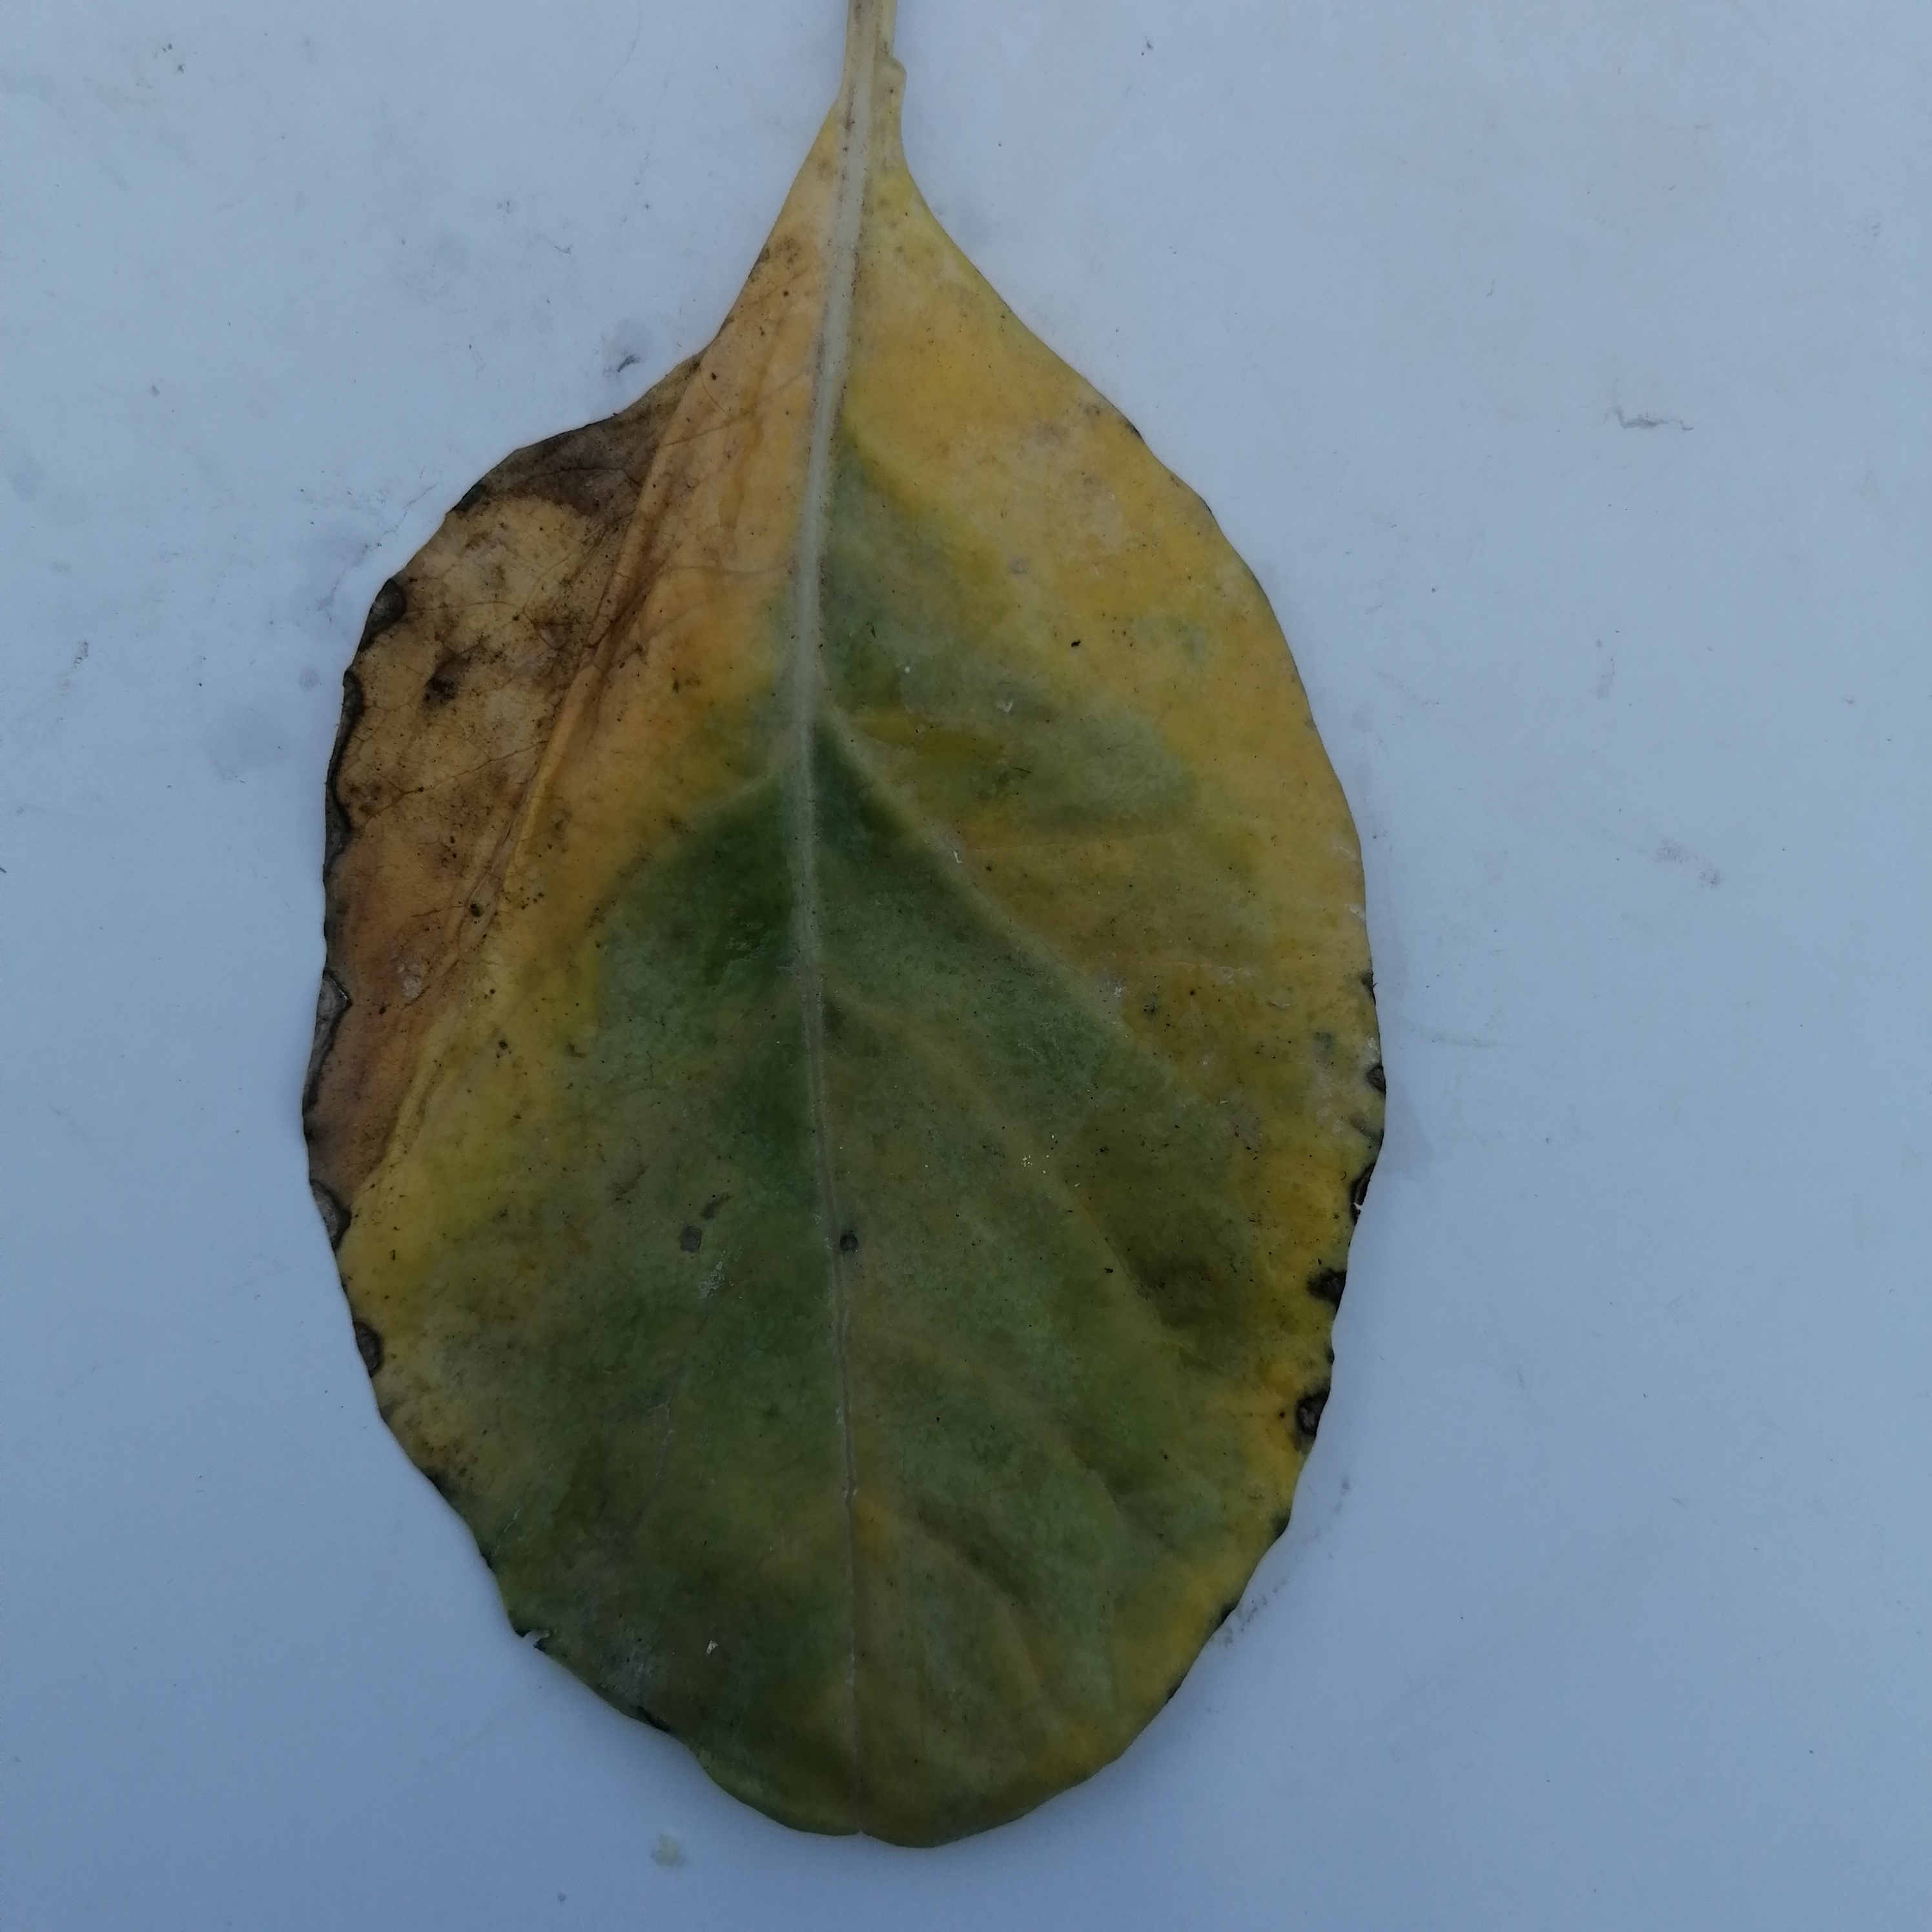
Label: Black Rot